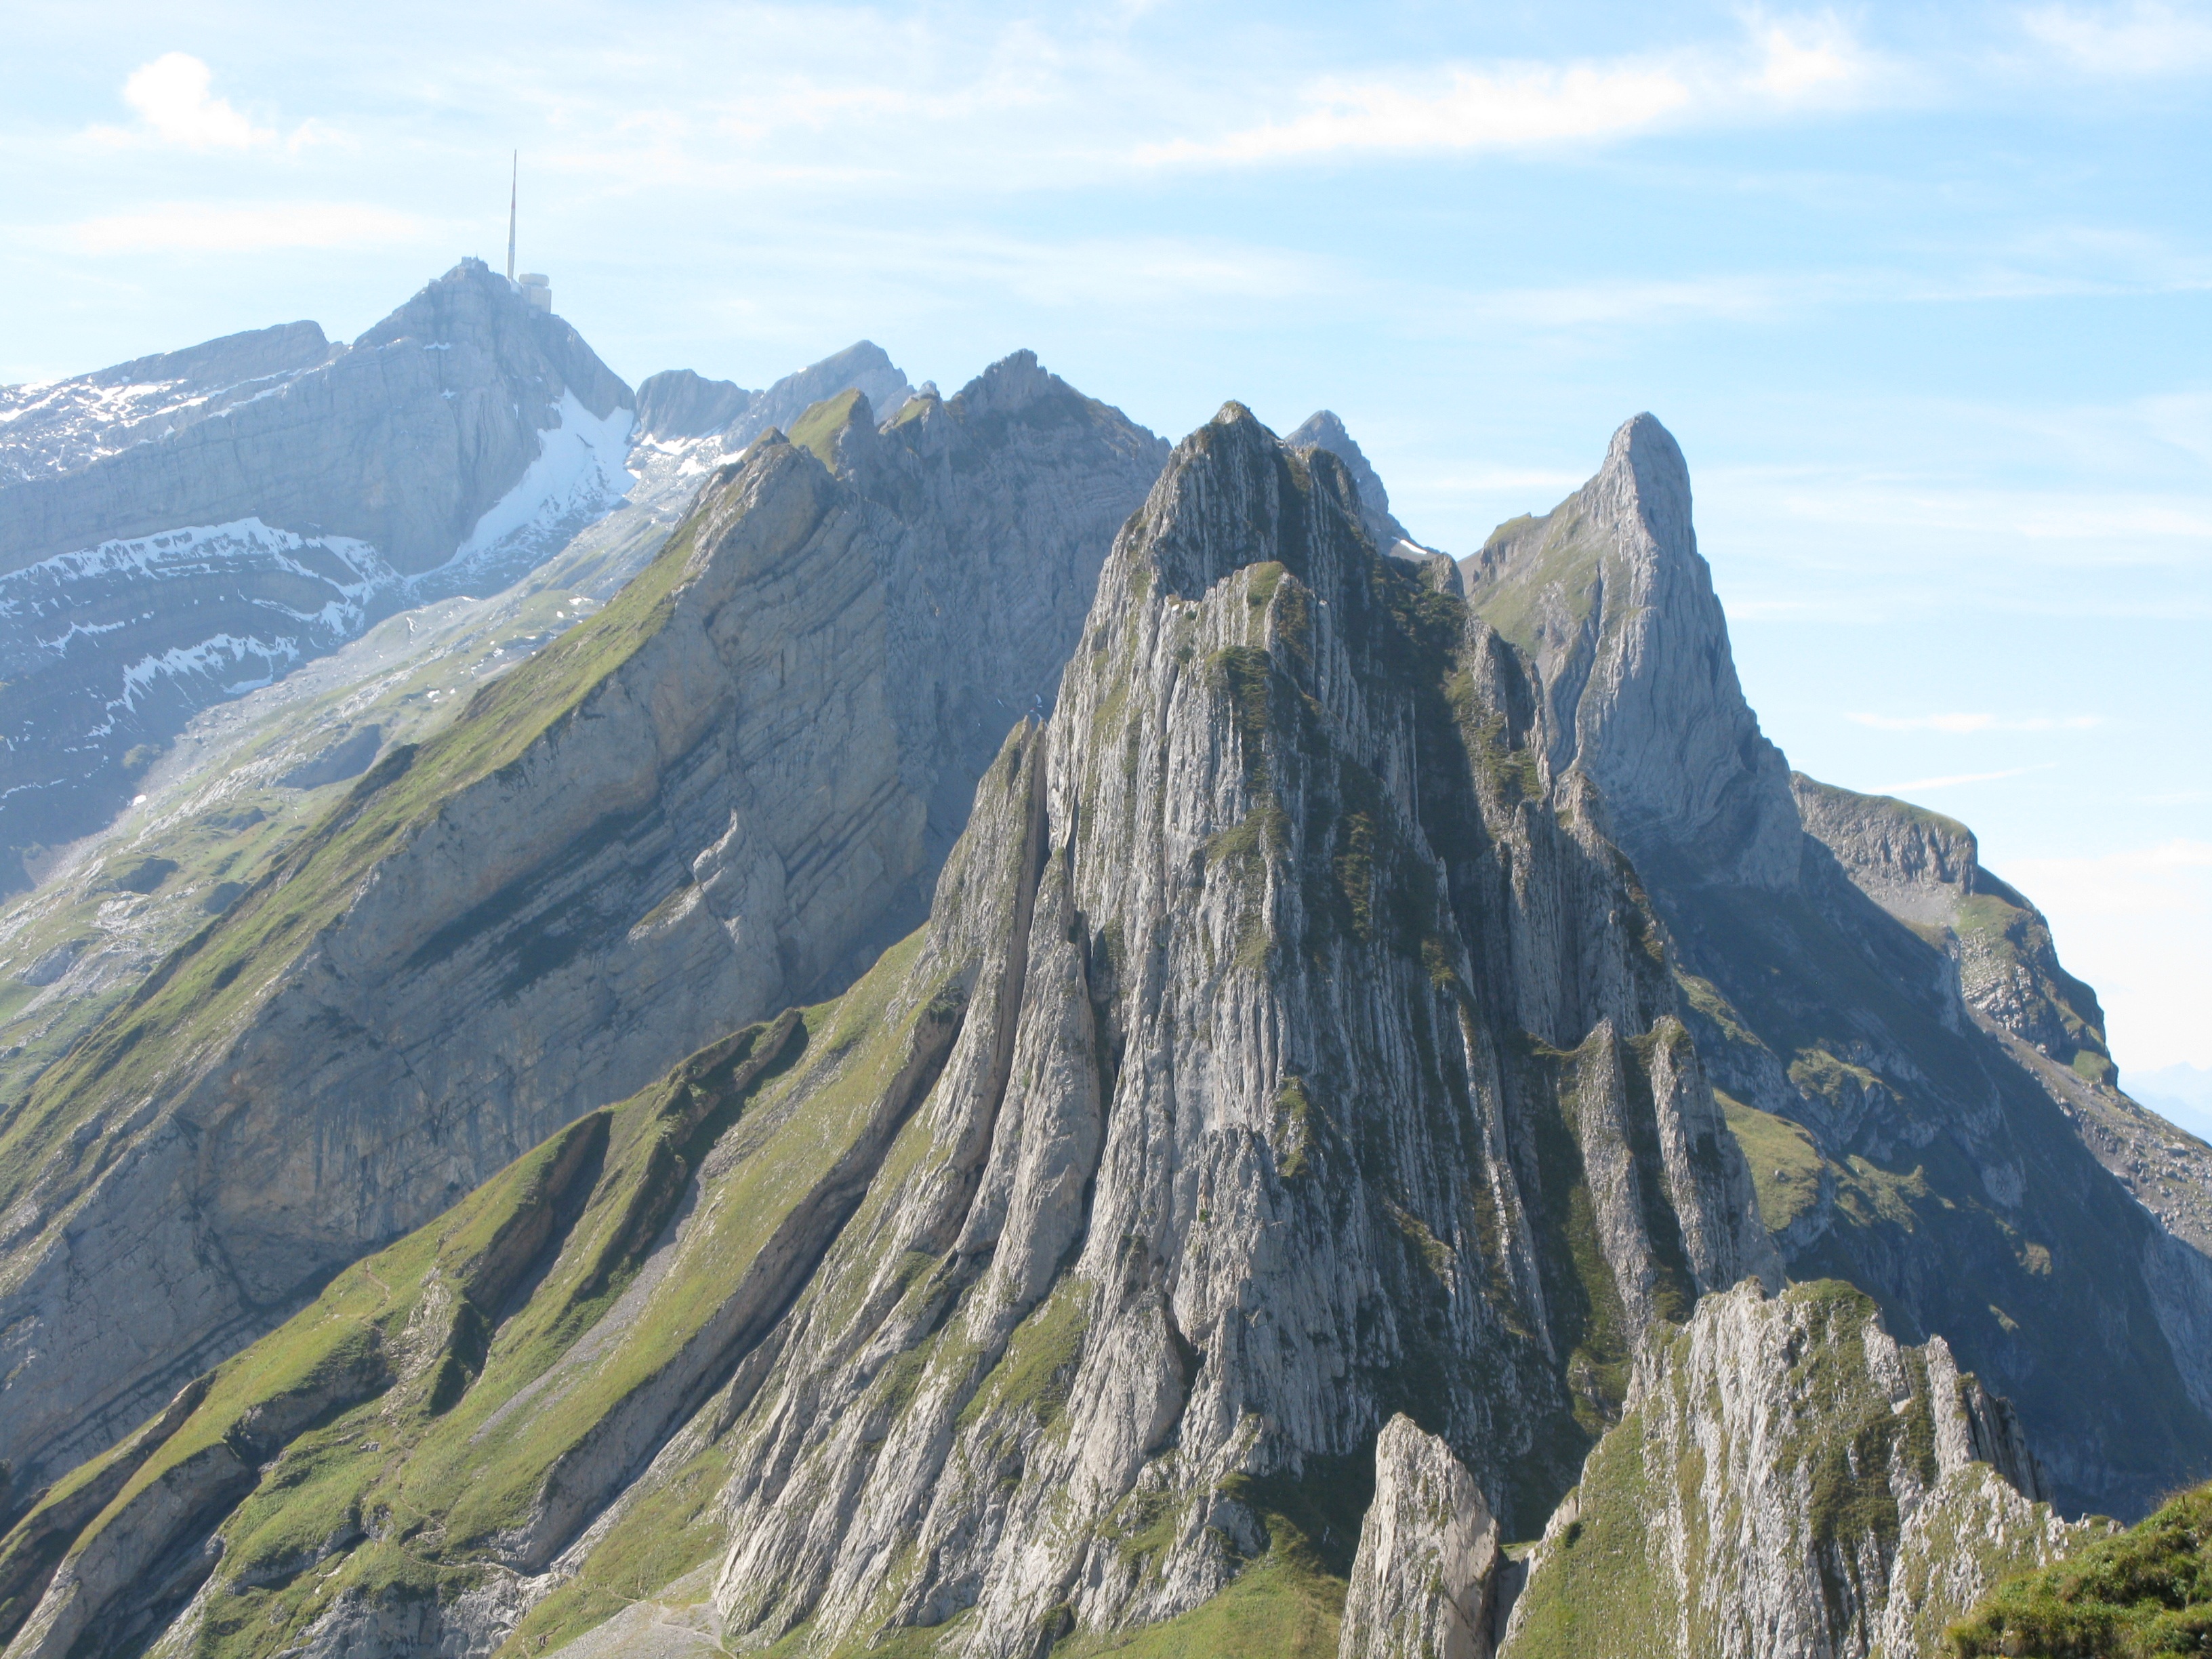
landscape, wilderness, walking, mountain, hiking, adventure, mountain range, park, alpine, terrain, national park, ridge, summit, massif, geology, sports, mountains, alps, backpacking, badlands, plateau, switzerland, fell, cirque, moraine, landform, mountain pass, geographical feature, mountainous landforms